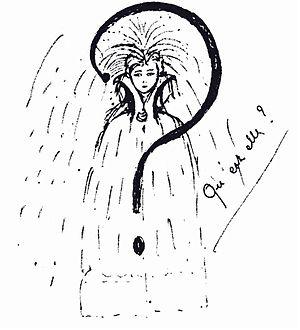
Le 25 mai est le 145ᵉ jour de l'année du calendrier grégorien, le 146ᵉ en cas d'année bissextile. Il reste 220 jours avant la fin de l'année.
Léona Delcourt, née le 23 mai 1902 à Saint-André-lez-Lille, commune de la banlieue lilloise, et morte le 15 janvier 1941 à l'asile psychiatrique de Bailleul, est connue sous le nom de Nadja, qu'André Breton donna pour titre au récit qu'il fit de leur rencontre.
À la suite d'un article de Maurice Martin du Gard calomniant Louis Aragon, ce dernier accompagné d'André Breton et de Paul Éluard font irruption aux bureaux de la NRF qu'ils mettent à sac.